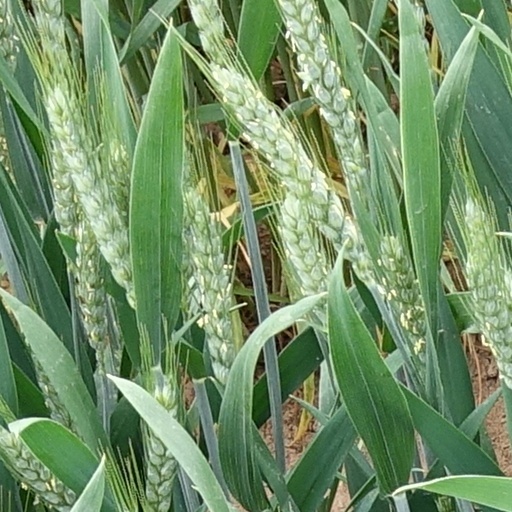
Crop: wheat